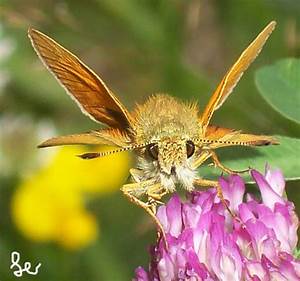
Label: farfalla